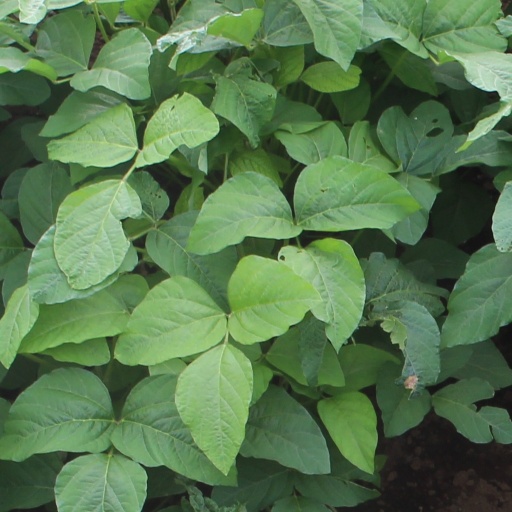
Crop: soybean